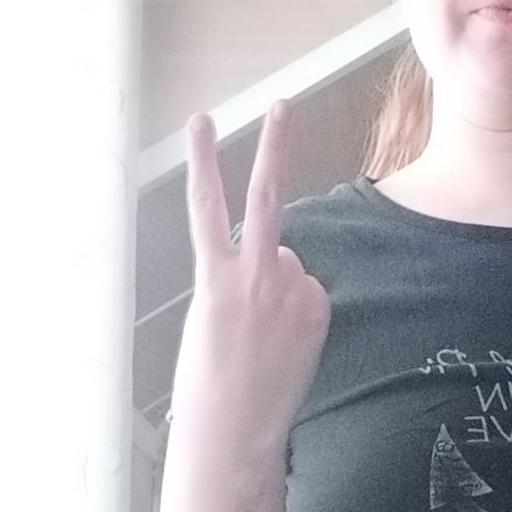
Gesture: peace_inverted